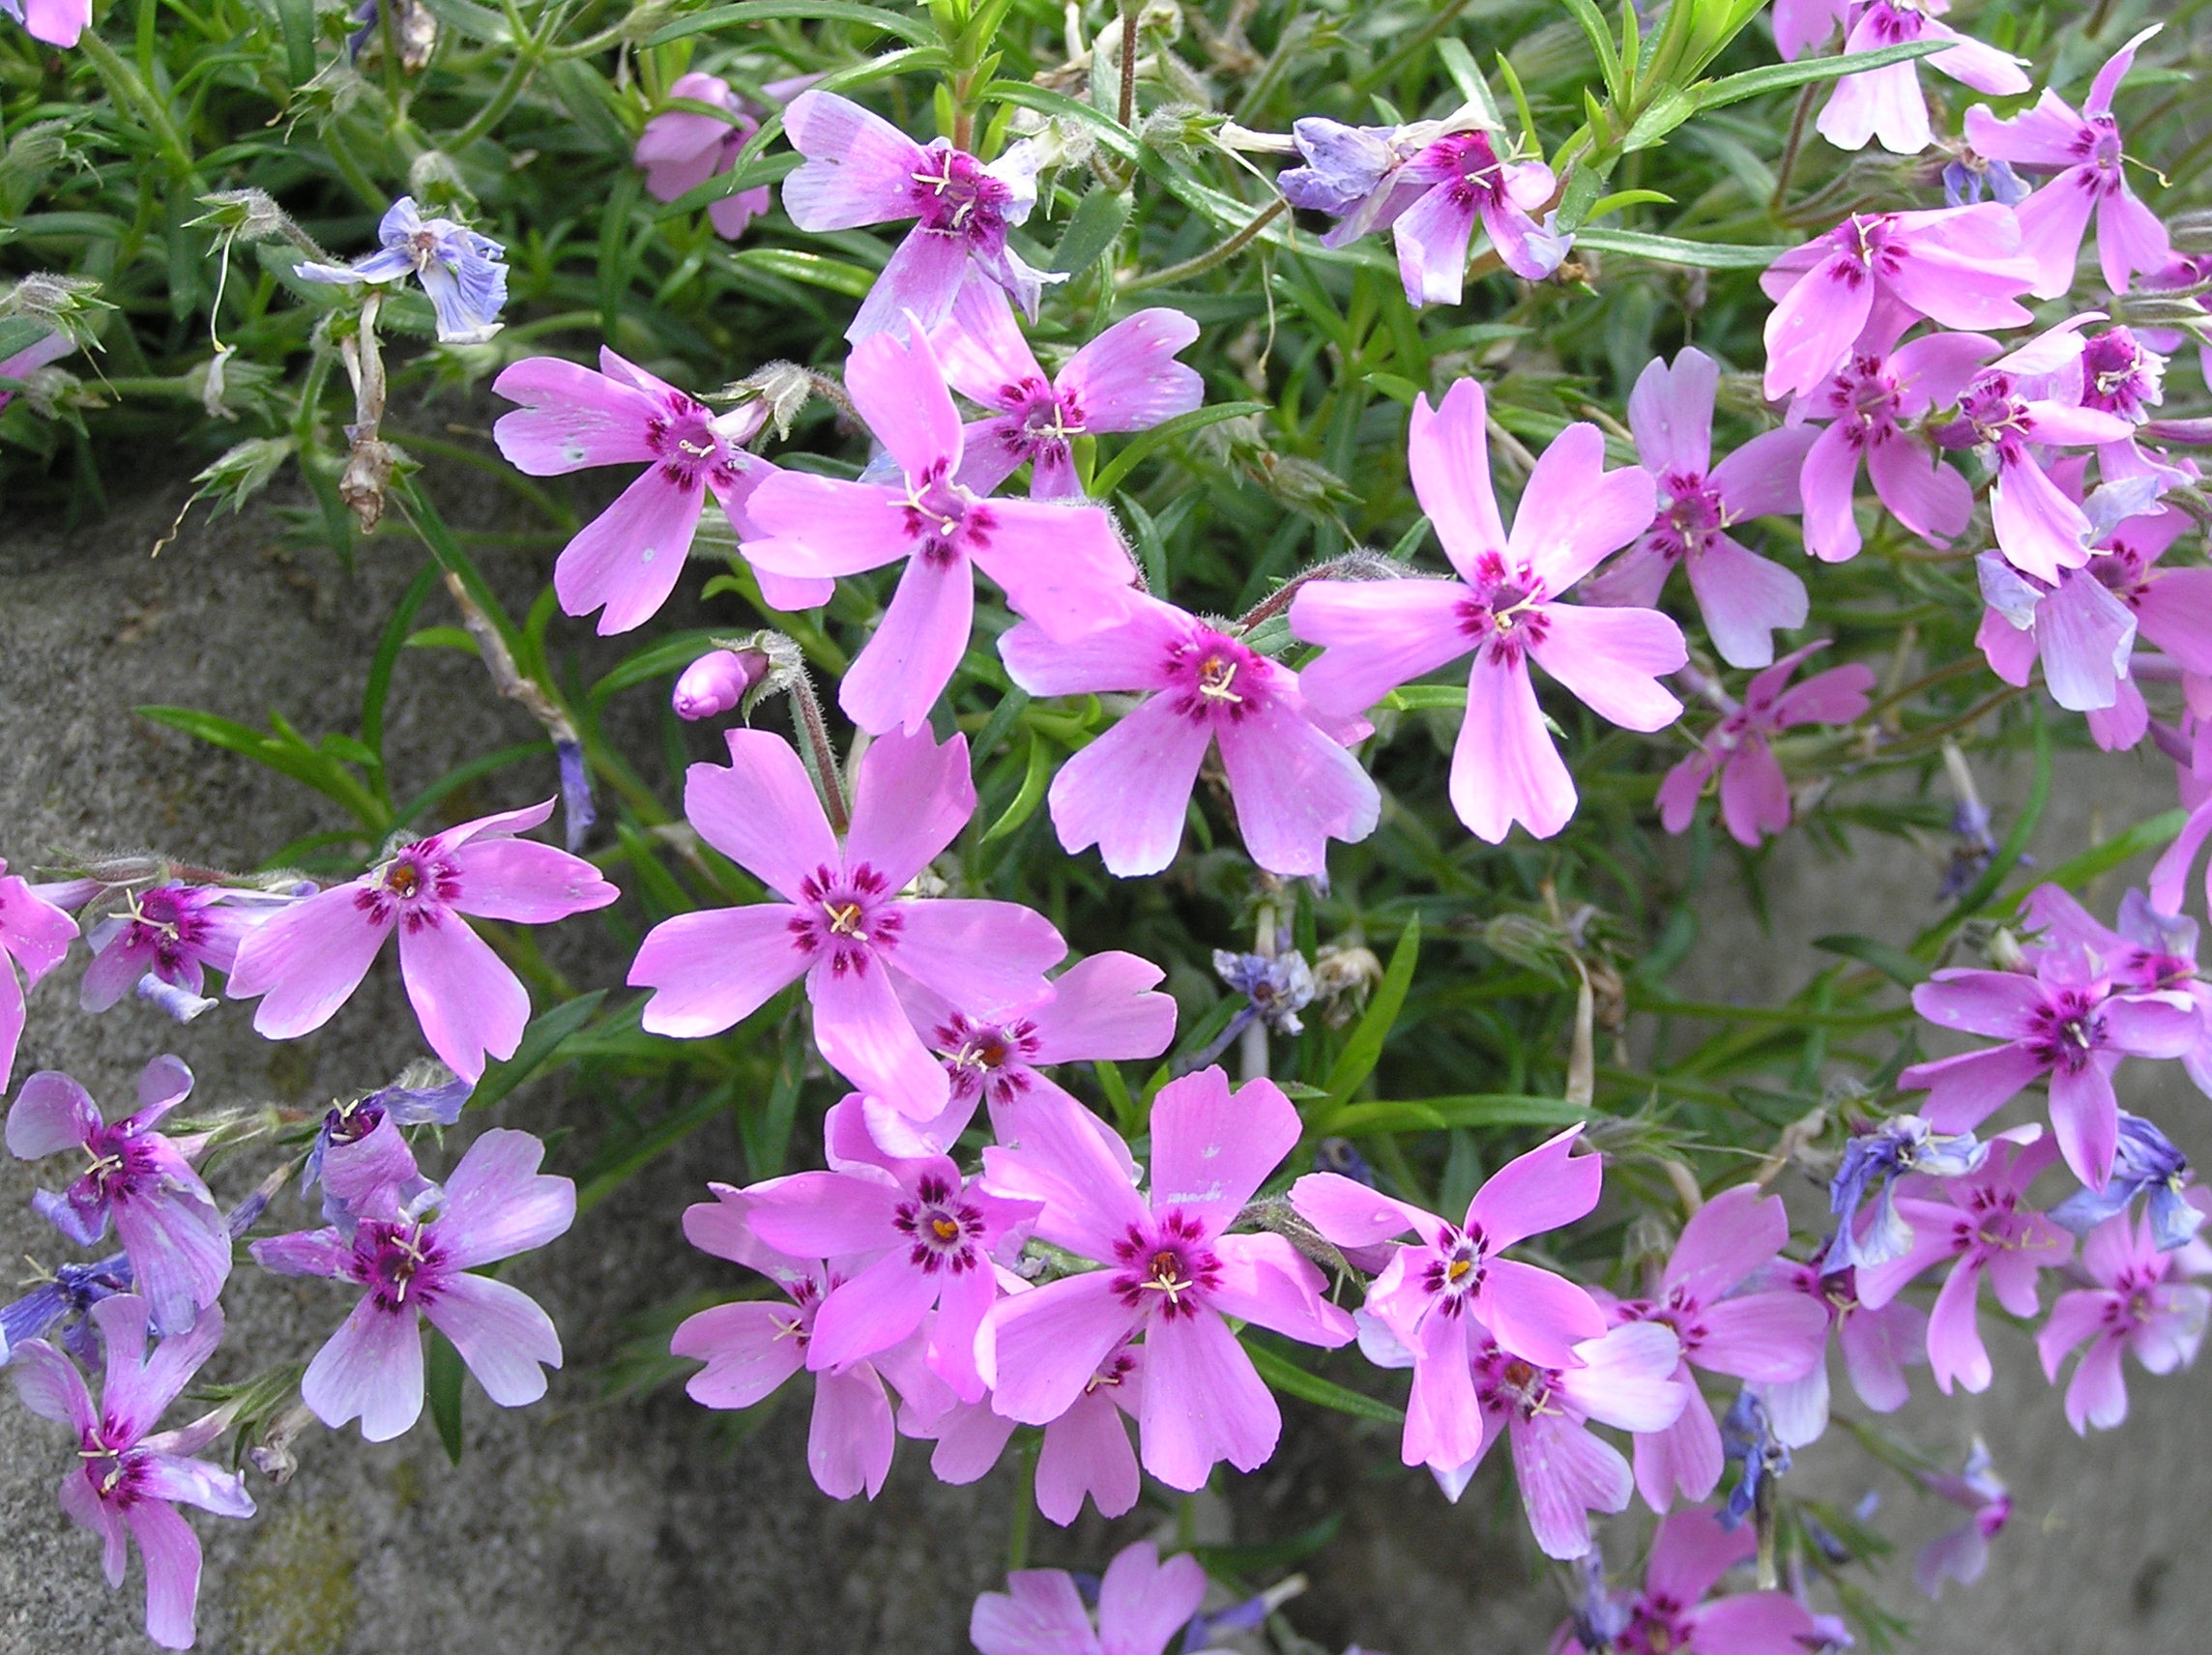
nature, blossom, plant, flower, petal, botany, pink, flora, wildflower, ornamental plant, garden plant, flowering plant, rock plant, bellflower family, annual plant, land plant, pink family, dame's rocket